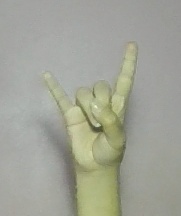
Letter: la